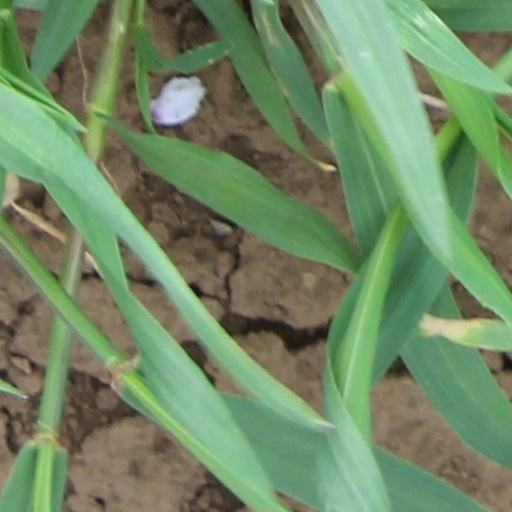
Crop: wheat